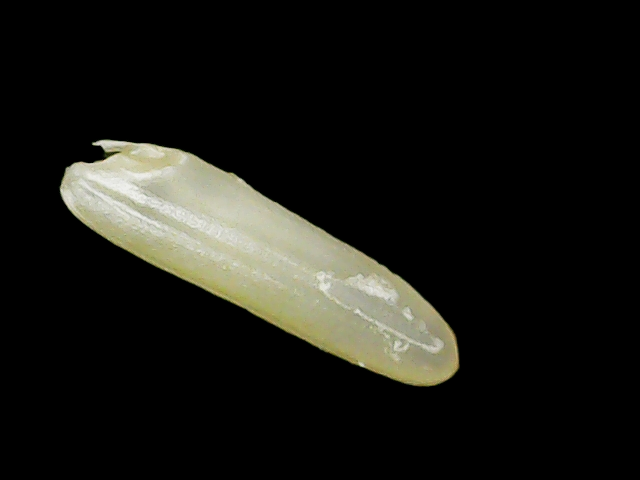
Rice variety: Binadhan25